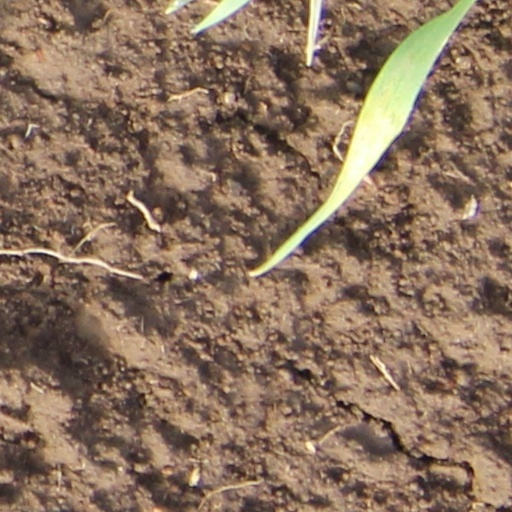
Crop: wheat